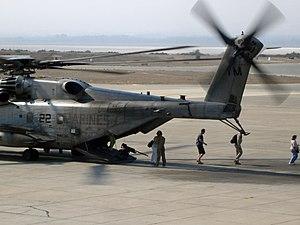
Des civils américains quittent un hélicoptère du corps des marines sur l'aéroport de Chypre. L'appareil vient d'assurer leur évacuation de Beyrouth, Liban, théatre d'affrontements entre l'armée israélienne et le Hezbollah.